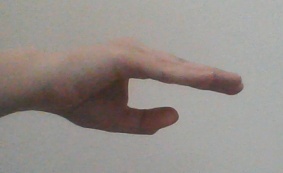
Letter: jeem